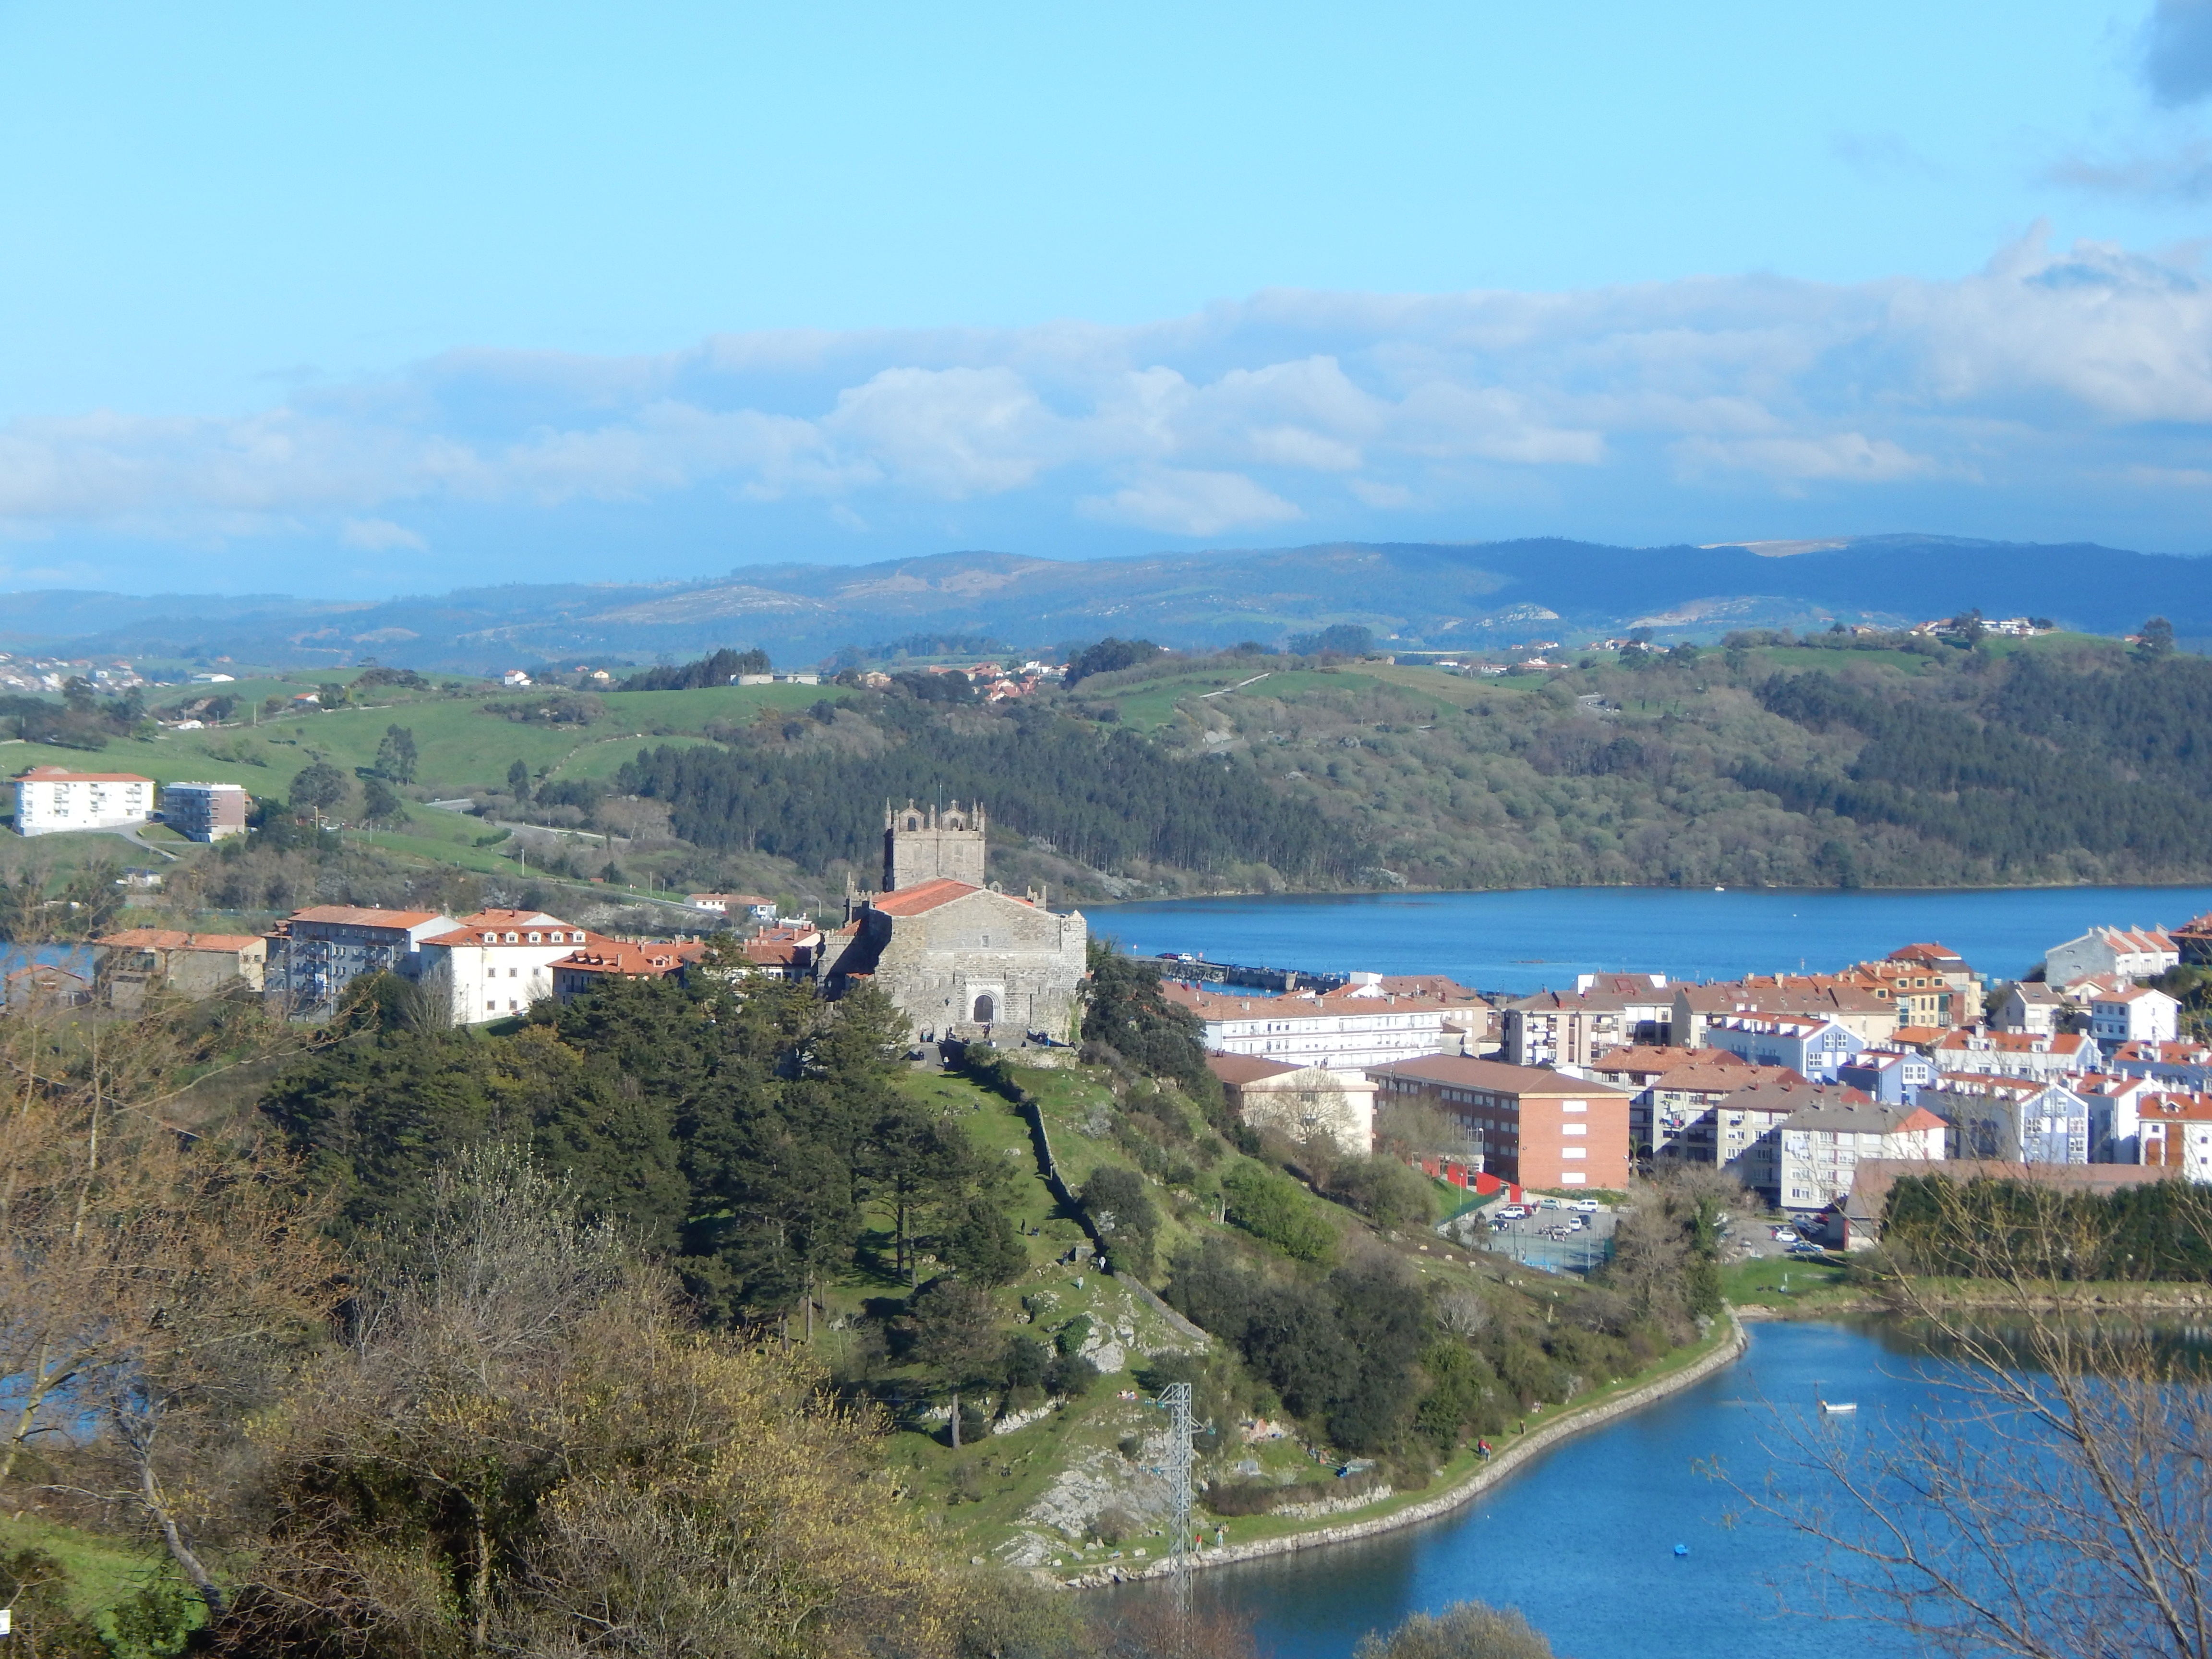
landscape, sea, coast, mountain, town, river, vacation, travel, village, spring, bay, fjord, church, reservoir, tourism, waterway, cape, aerial photography, small castle